Nuraghe Palmavera

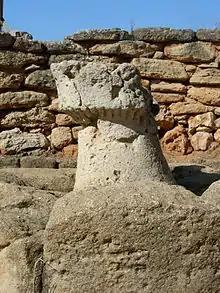
The nuraghe model inside the meeting hut

In the second phase (first half of the ninth century BC) was added a second tower and restored the previous tower with blocks of sandstone. The two towers communicated through an interior courtyard and a corridor with niches.